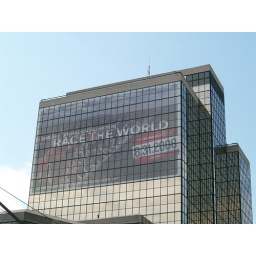
Nike installs a non-compliant sign in an office tower overlooking Robson Square, downtown Vancouver.Dated August 2008Image 4 of 4.